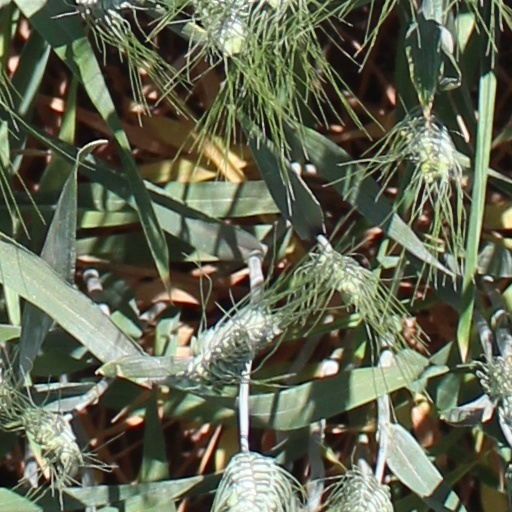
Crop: wheat